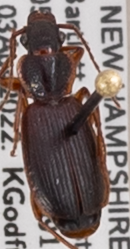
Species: Cymindis cribricollis
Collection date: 2022-08-03
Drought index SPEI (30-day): -0.54
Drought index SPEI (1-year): -0.9
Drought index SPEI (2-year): -1.69